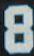
Number: 8